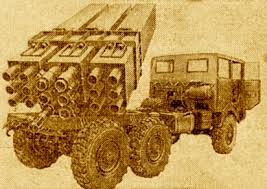
Label: BM-30